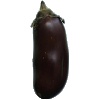
Label: eggplant